Nordic colonialism

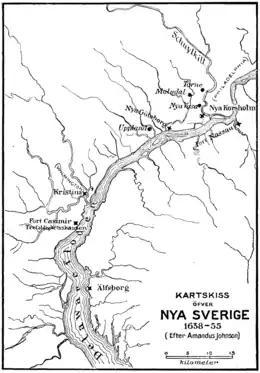
Map of New Sweden

In the 14th and 15th centuries, many Finns settled Finnmark and Meänmaa, migrating from Southern Finland to populate the region. This led to the Sámi population becoming outnumbered slowly in the Finnmark and Meänmaa regions, this led to increased competition for vital economic materials such as reindeer fur, which lead to crisis for the mountain Sámi populations. During the Great Northern War, Finnish emigration to Sápmi increased greatly and tensions flared between the Sámi and Finns, leading to many Sámi migrating further northward.